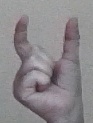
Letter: nun